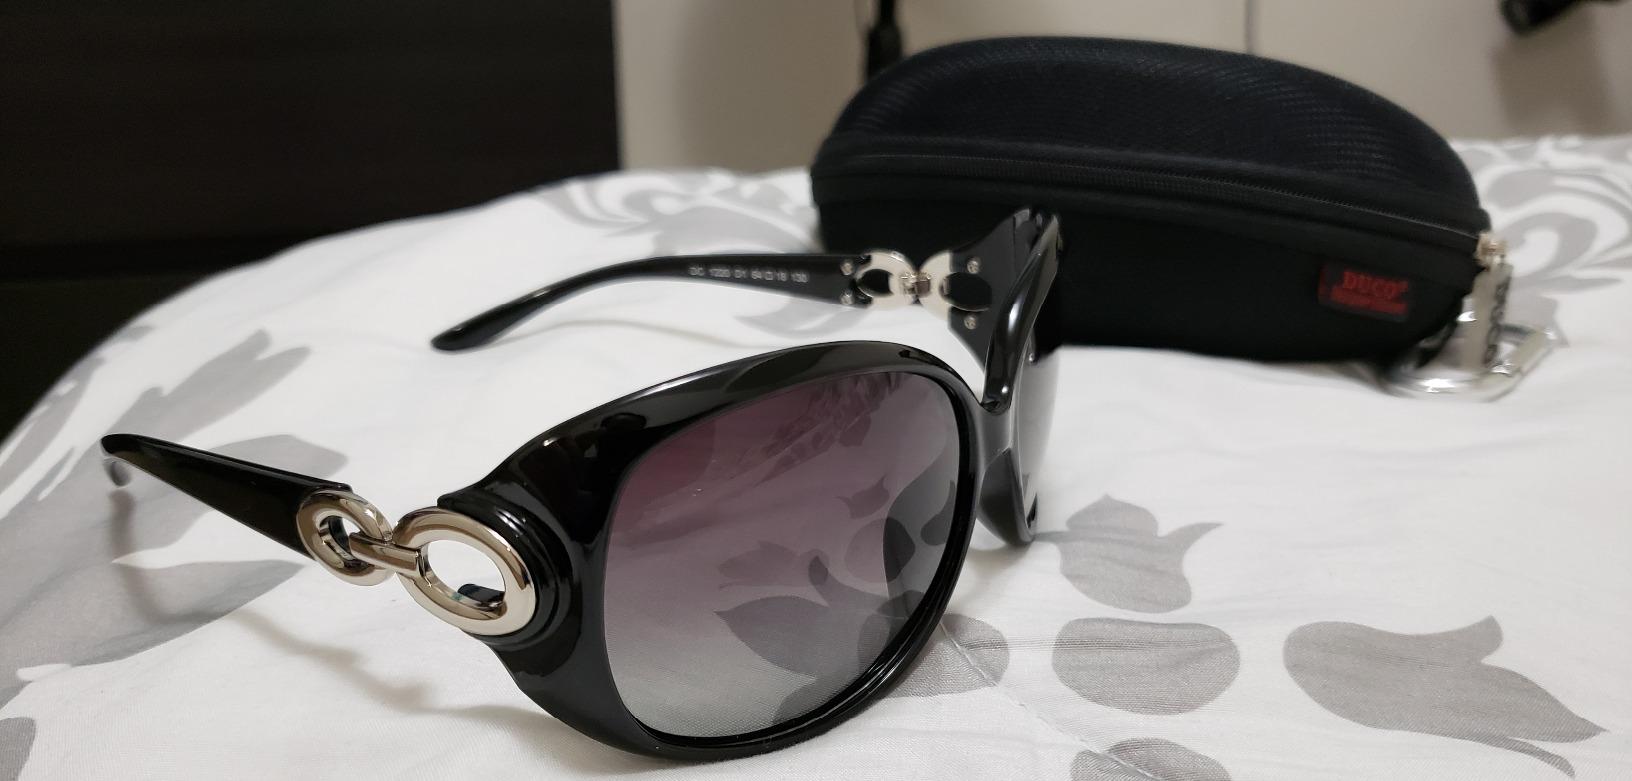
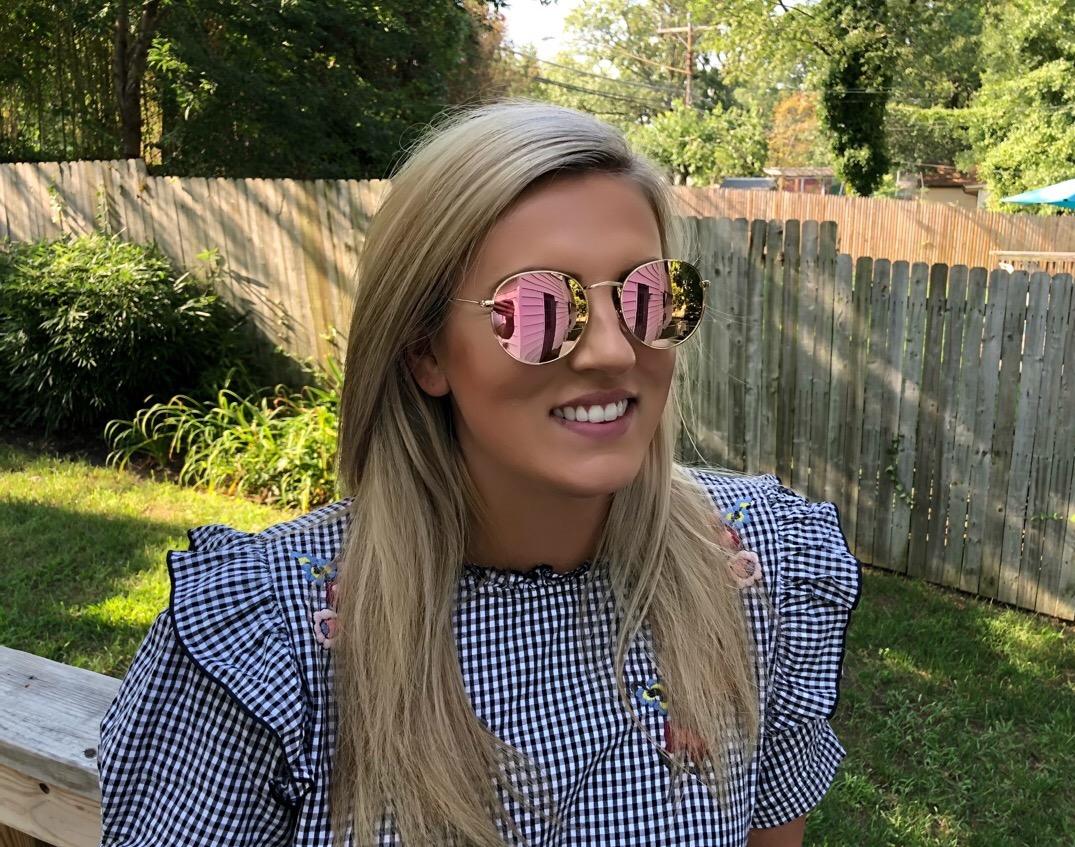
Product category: accessories_sunglasses
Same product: no